Ilocos Region

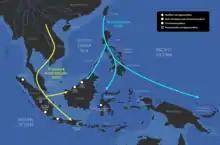
Map Depicting the Austronesian Migration from Taiwan

Austronesians are believed to have originated from Southern China or Taiwan and arrived in the Philippines through at least two major migration waves. The first wave, approximately 10,000 to 7,000 years ago, brought the ancestors of indigenous groups in the Cordillera Central mountain range. Subsequent migrations introduced additional Austronesian populations, along with agricultural practices, which eventually supplanted the languages of earlier inhabitants.